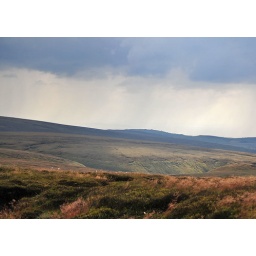
And... here comes the rain! That black cloud above materialised suddenly and quite threateningly. Really fun to watch.